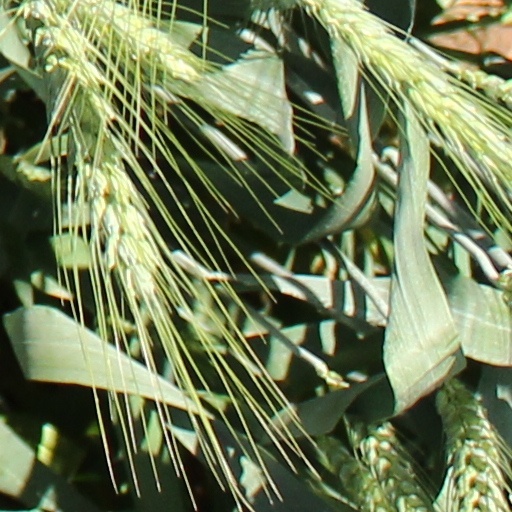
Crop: wheat